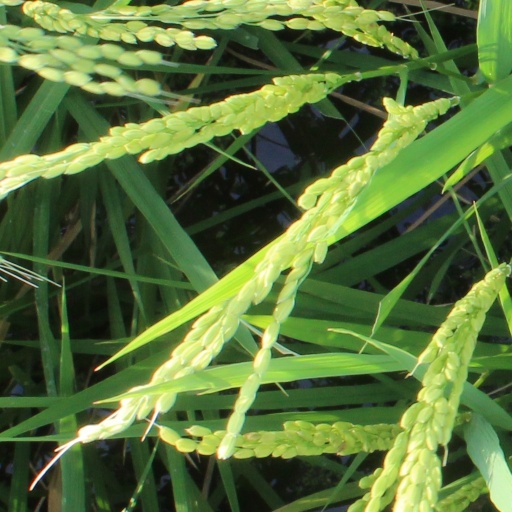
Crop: rice